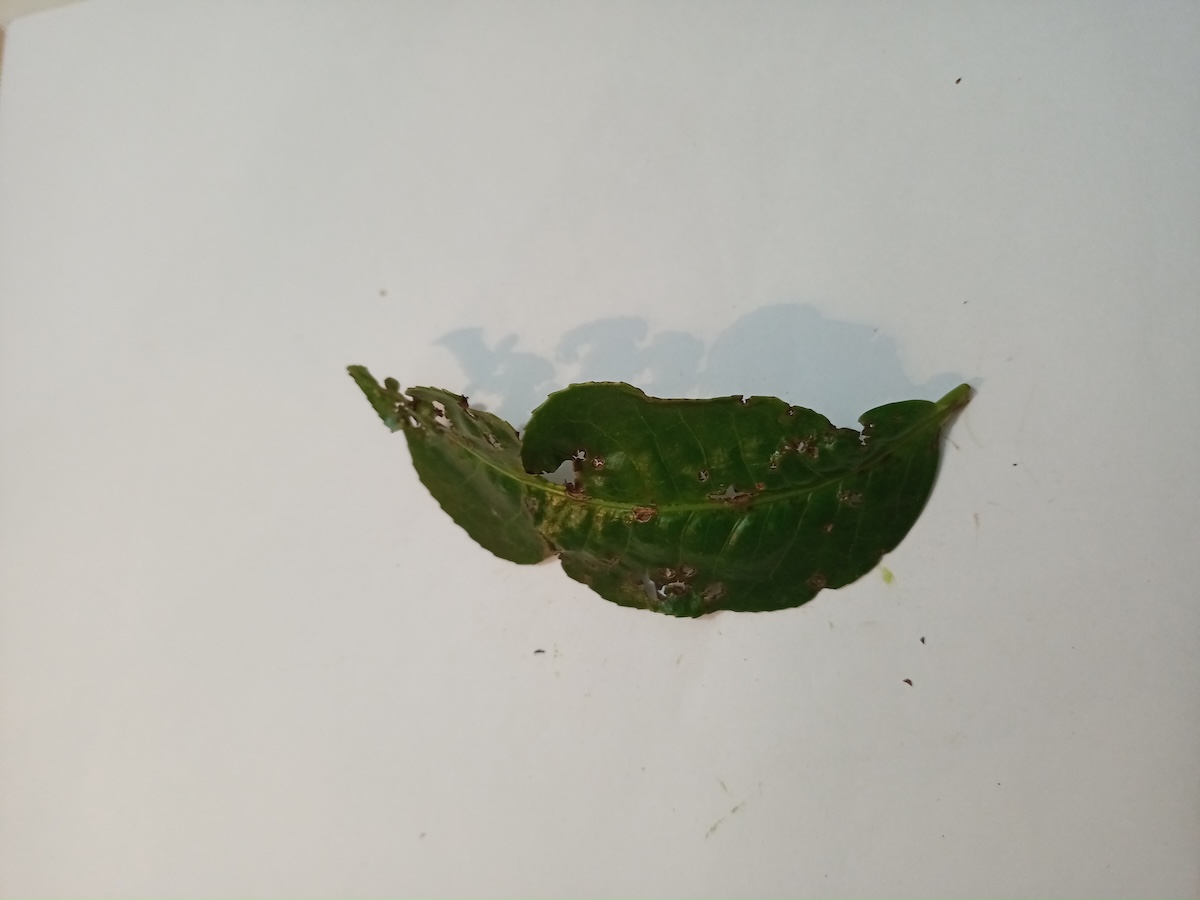
Label: Green mirid bug